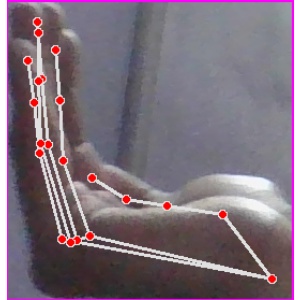
अक्षर: स